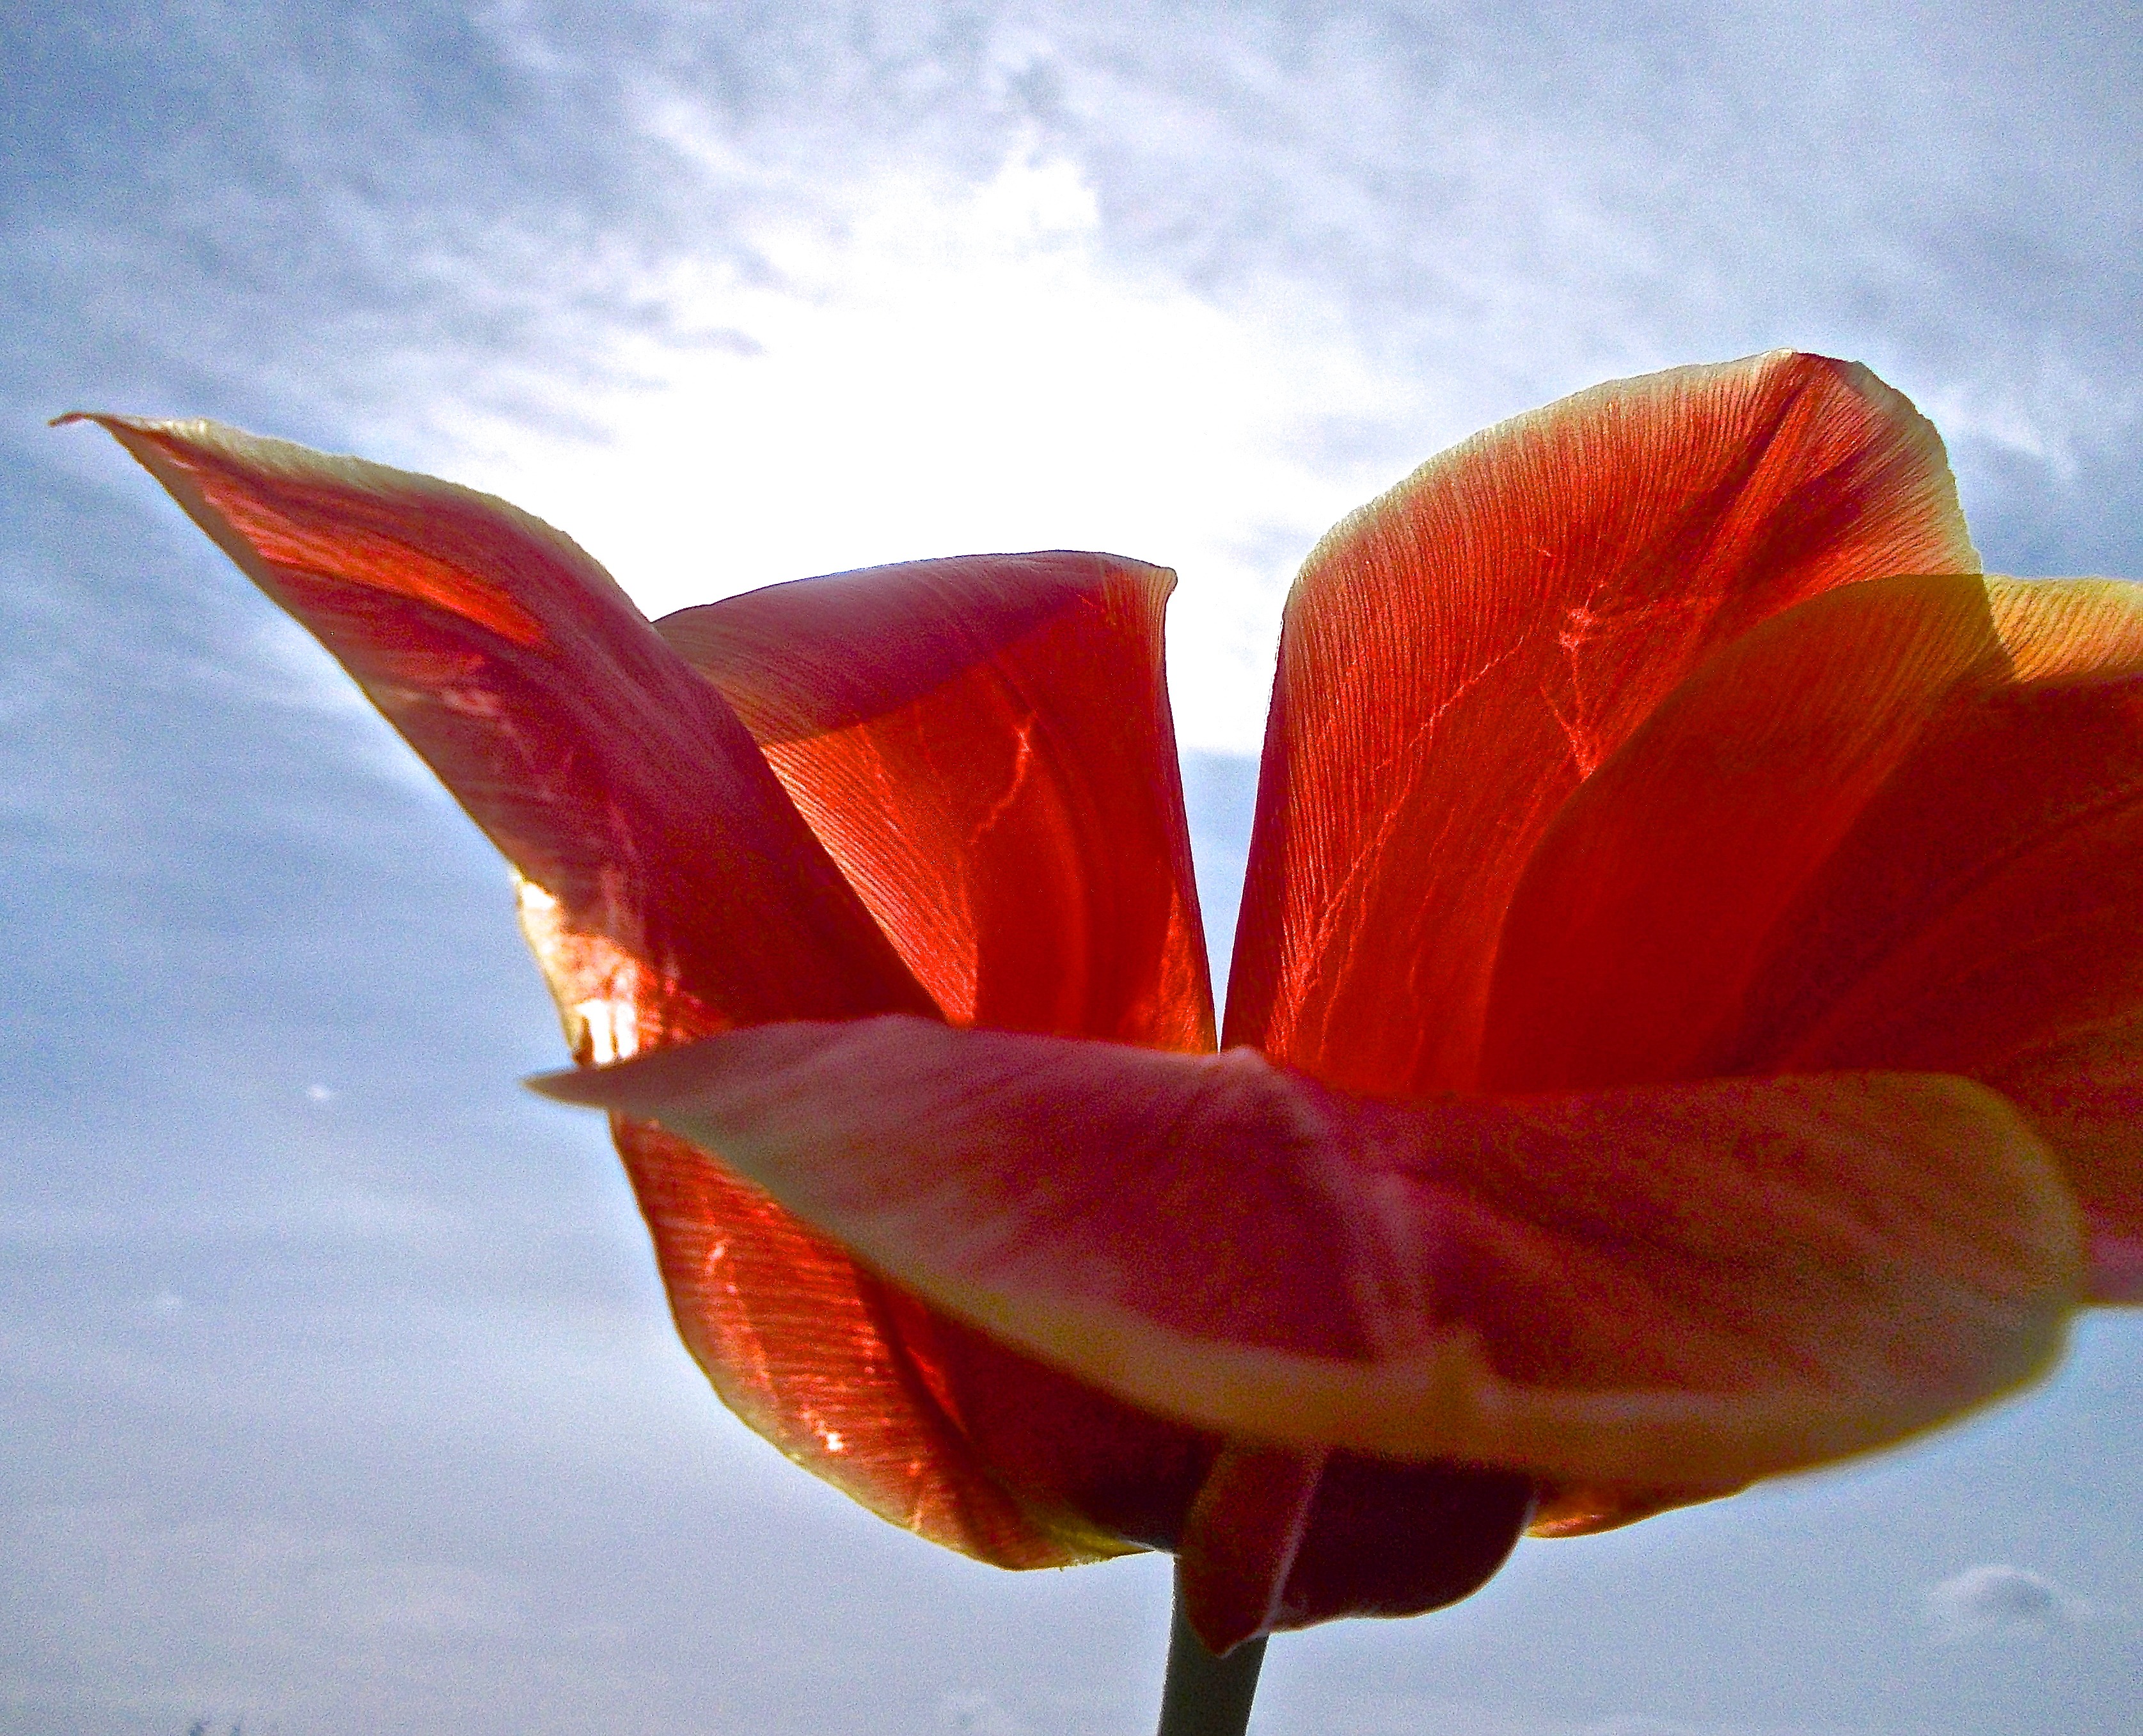
cloud, plant, flower, petal, tulip, red, flora, sky blue, macro photography, flowering plant, plant stem, land plant